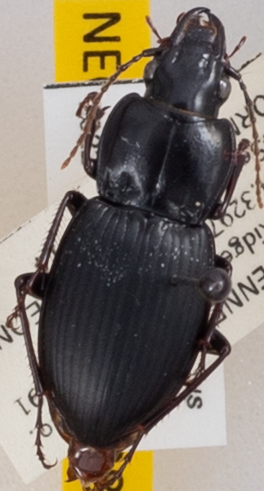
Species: Cyclotrachelus sigillatus
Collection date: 2022-09-14
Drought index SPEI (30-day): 0.3
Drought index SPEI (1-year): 0.39
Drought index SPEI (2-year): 0.594